Désirée Bonis

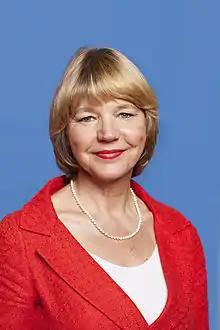
Désirée Bonis in 2011

Désirée Bonis (born 5 July 1959, in Velsen) is a former Dutch politician and diplomat. As a member of the Labour Party (Partij van de Arbeid) she was an MP from 20 September 2012 until 13 June 2013. She has been replaced by Yasemin Çegerek. Previously she worked as director of the department Sub-Saharan Africa at the Dutch Ministry of Foreign Affairs. She also performed several diplomatic duties; so she was ambassador to Syria from 2006 to 2010 (succeeded by Dolf Hogewoning).